Stefano De Angelis

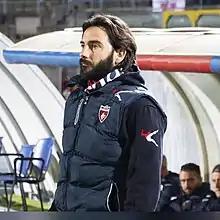
De Angelis coaching Cosenza.

Stefano De Angelis (born 23 May 1974) is an Italian football manager and a former player who played as defender. He is the manager of Maltese club Birkirkara.